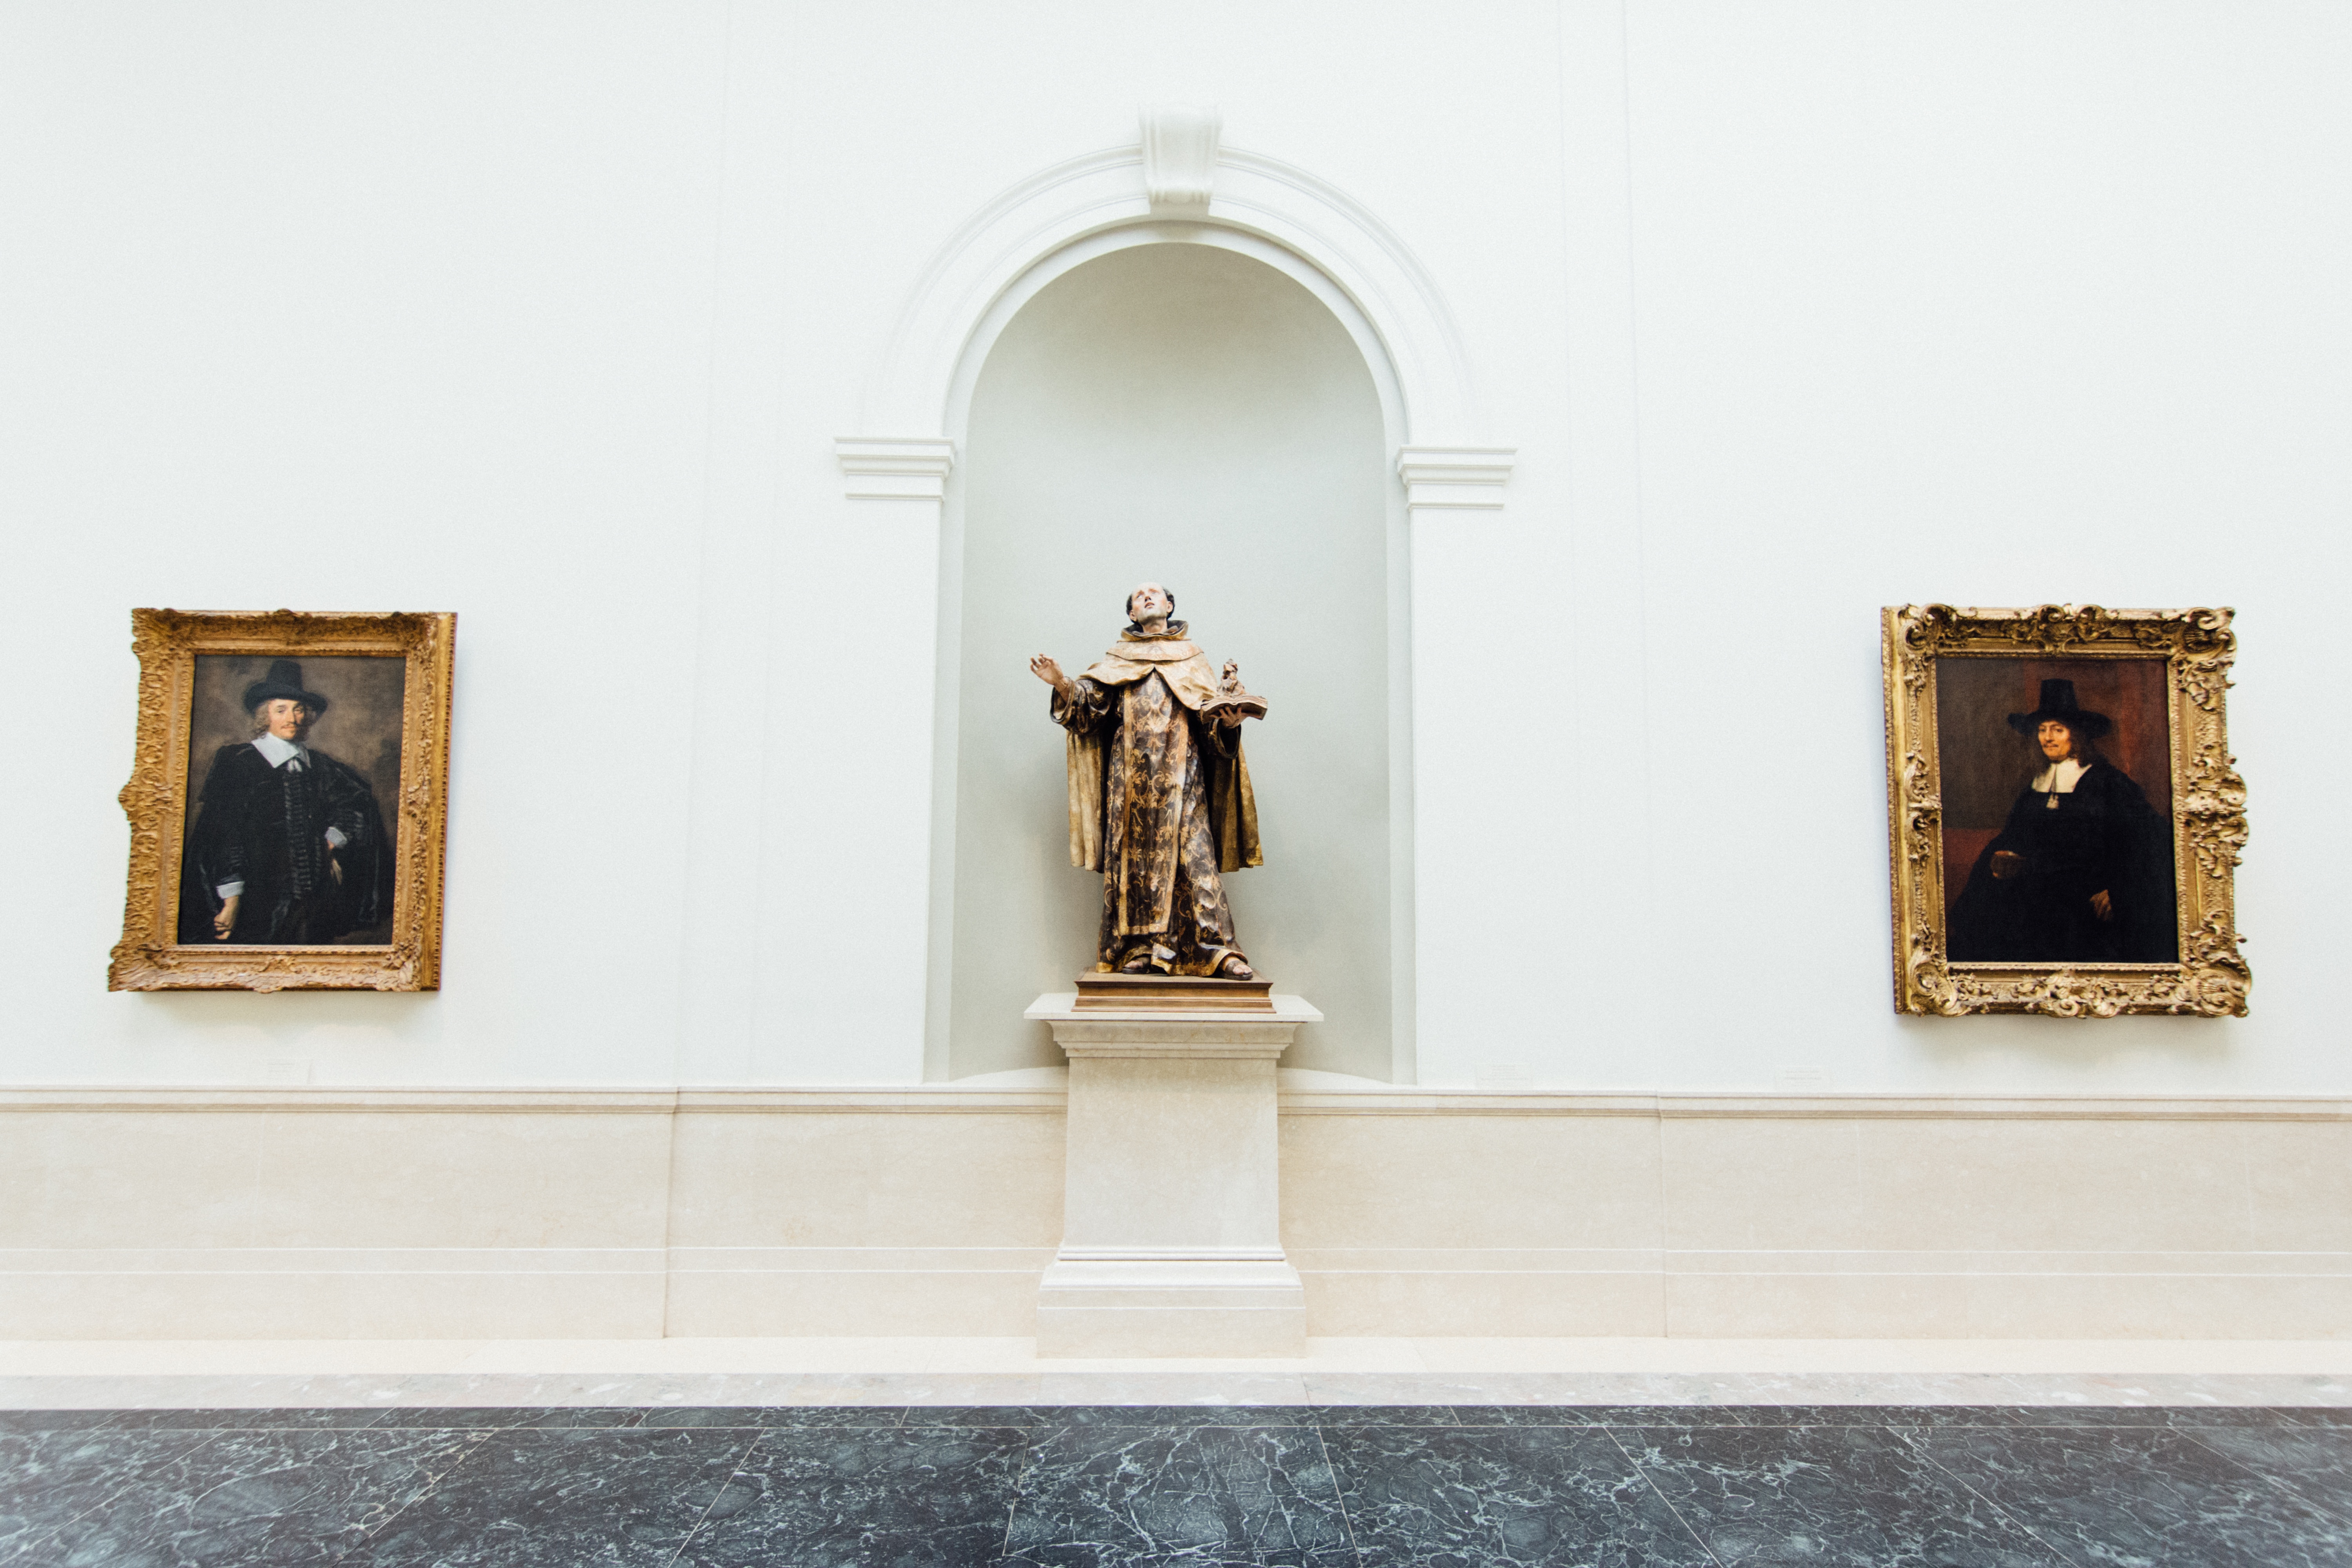
arch, chapel, furniture, interior design, altar, tourist attraction